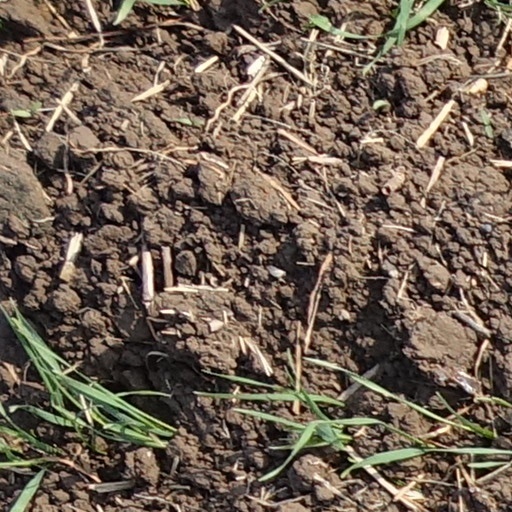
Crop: wheat